Mary of the Movies

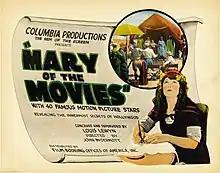
Lobby card

Mary of the Movies is a 1923 American silent semi-autobiographical comedy film based on the career of Marion Mack. It was written by Mack and her husband Louis Lewyn, and stars Mack and Creighton Hale. Hale and director John McDermott play fictionalized versions of themselves in the film, which was also directed by McDermott.